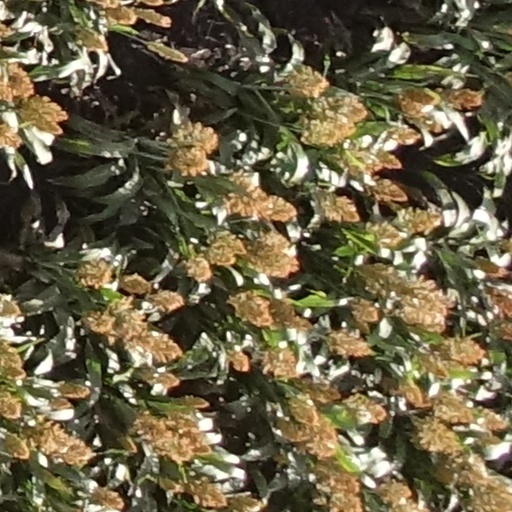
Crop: sorghum